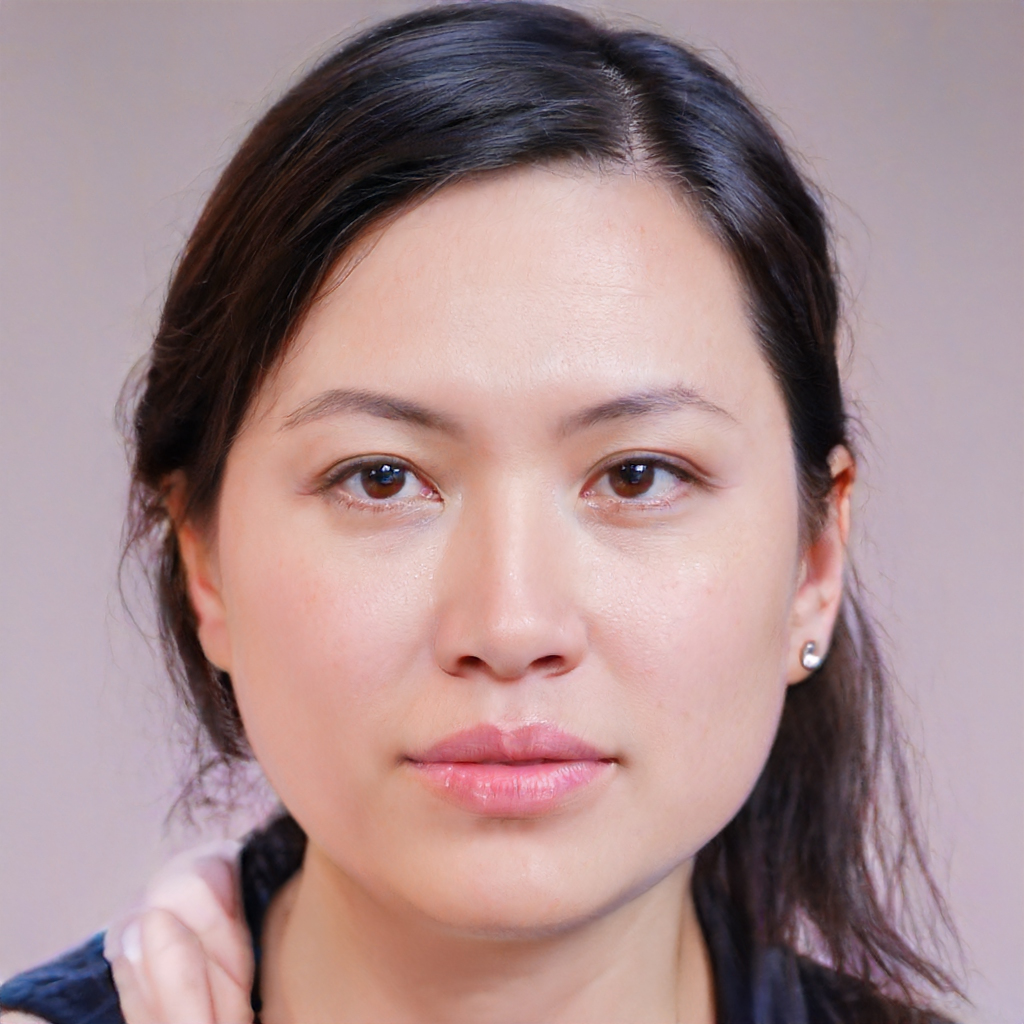
Gender: Female